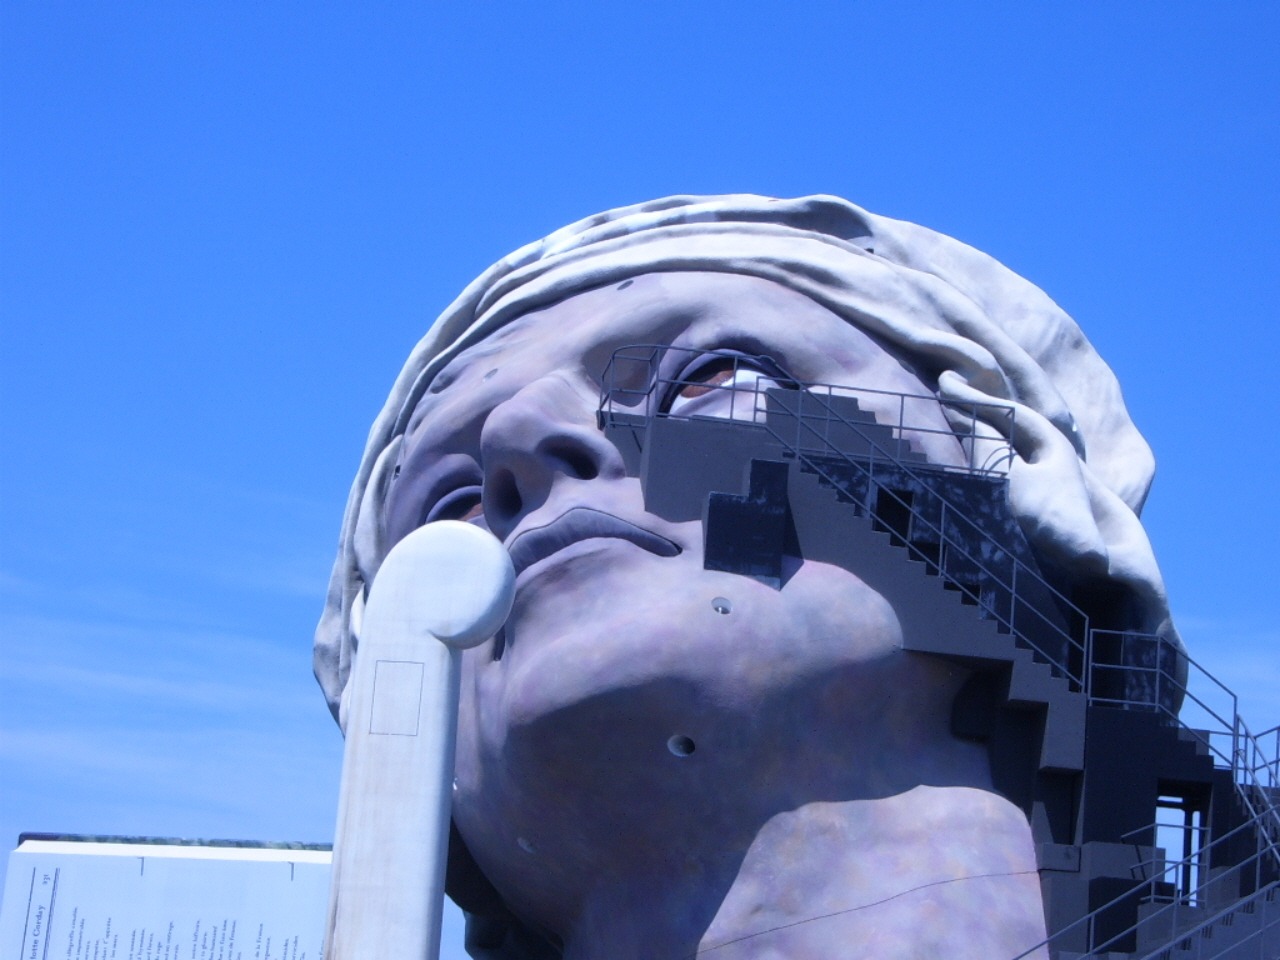
snow, monument, statue, ice, blue, face, sculpture, art, figure, bregenz, atmosphere of earth